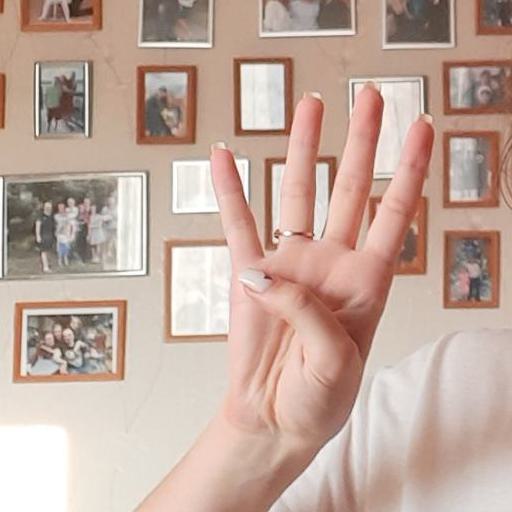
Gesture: four